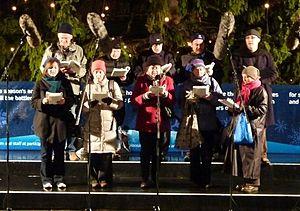
51° 30′ 29″ N, 0° 07′ 41″ O